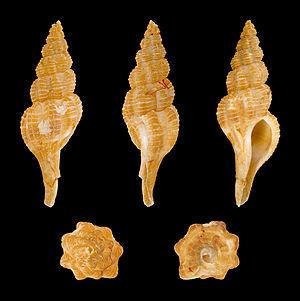
Fasciolariidae est une famille de mollusques gastéropodes de l'ordre des Neogastropoda.
Pseudolatirus est un genre de coquillages de la famille des Fasciolariidae.